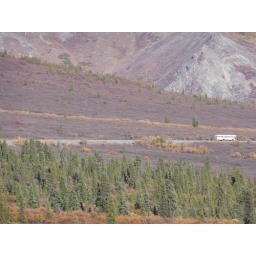
A bull moose spotted heading toward the road on our Natural History Tour bus in Denali, Alaska